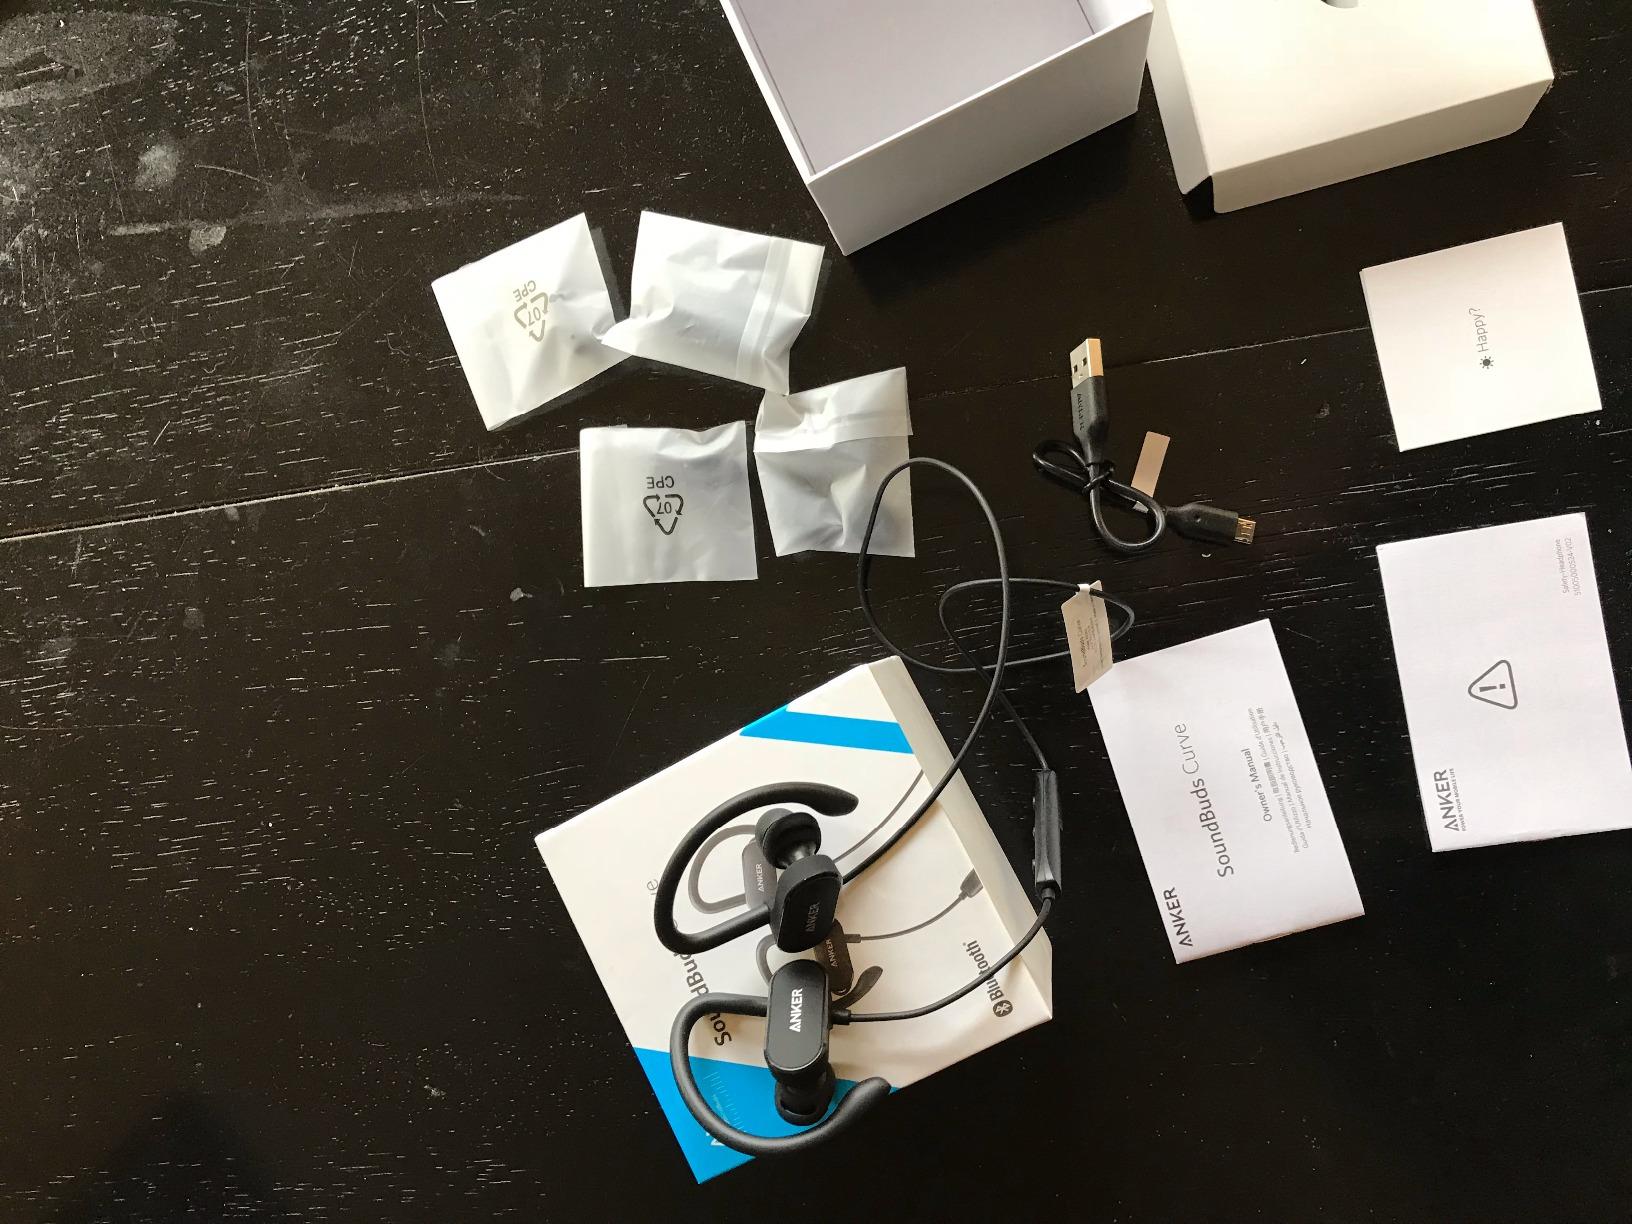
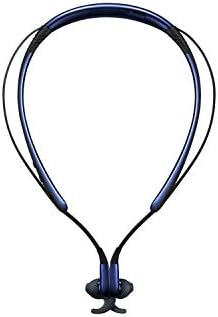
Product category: headphones
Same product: no